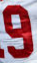
Number: 9